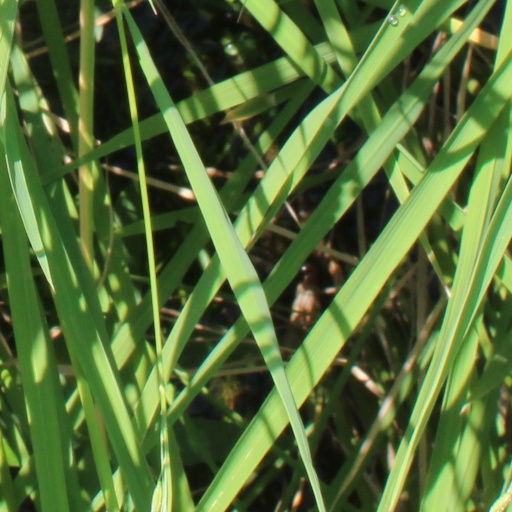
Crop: rice